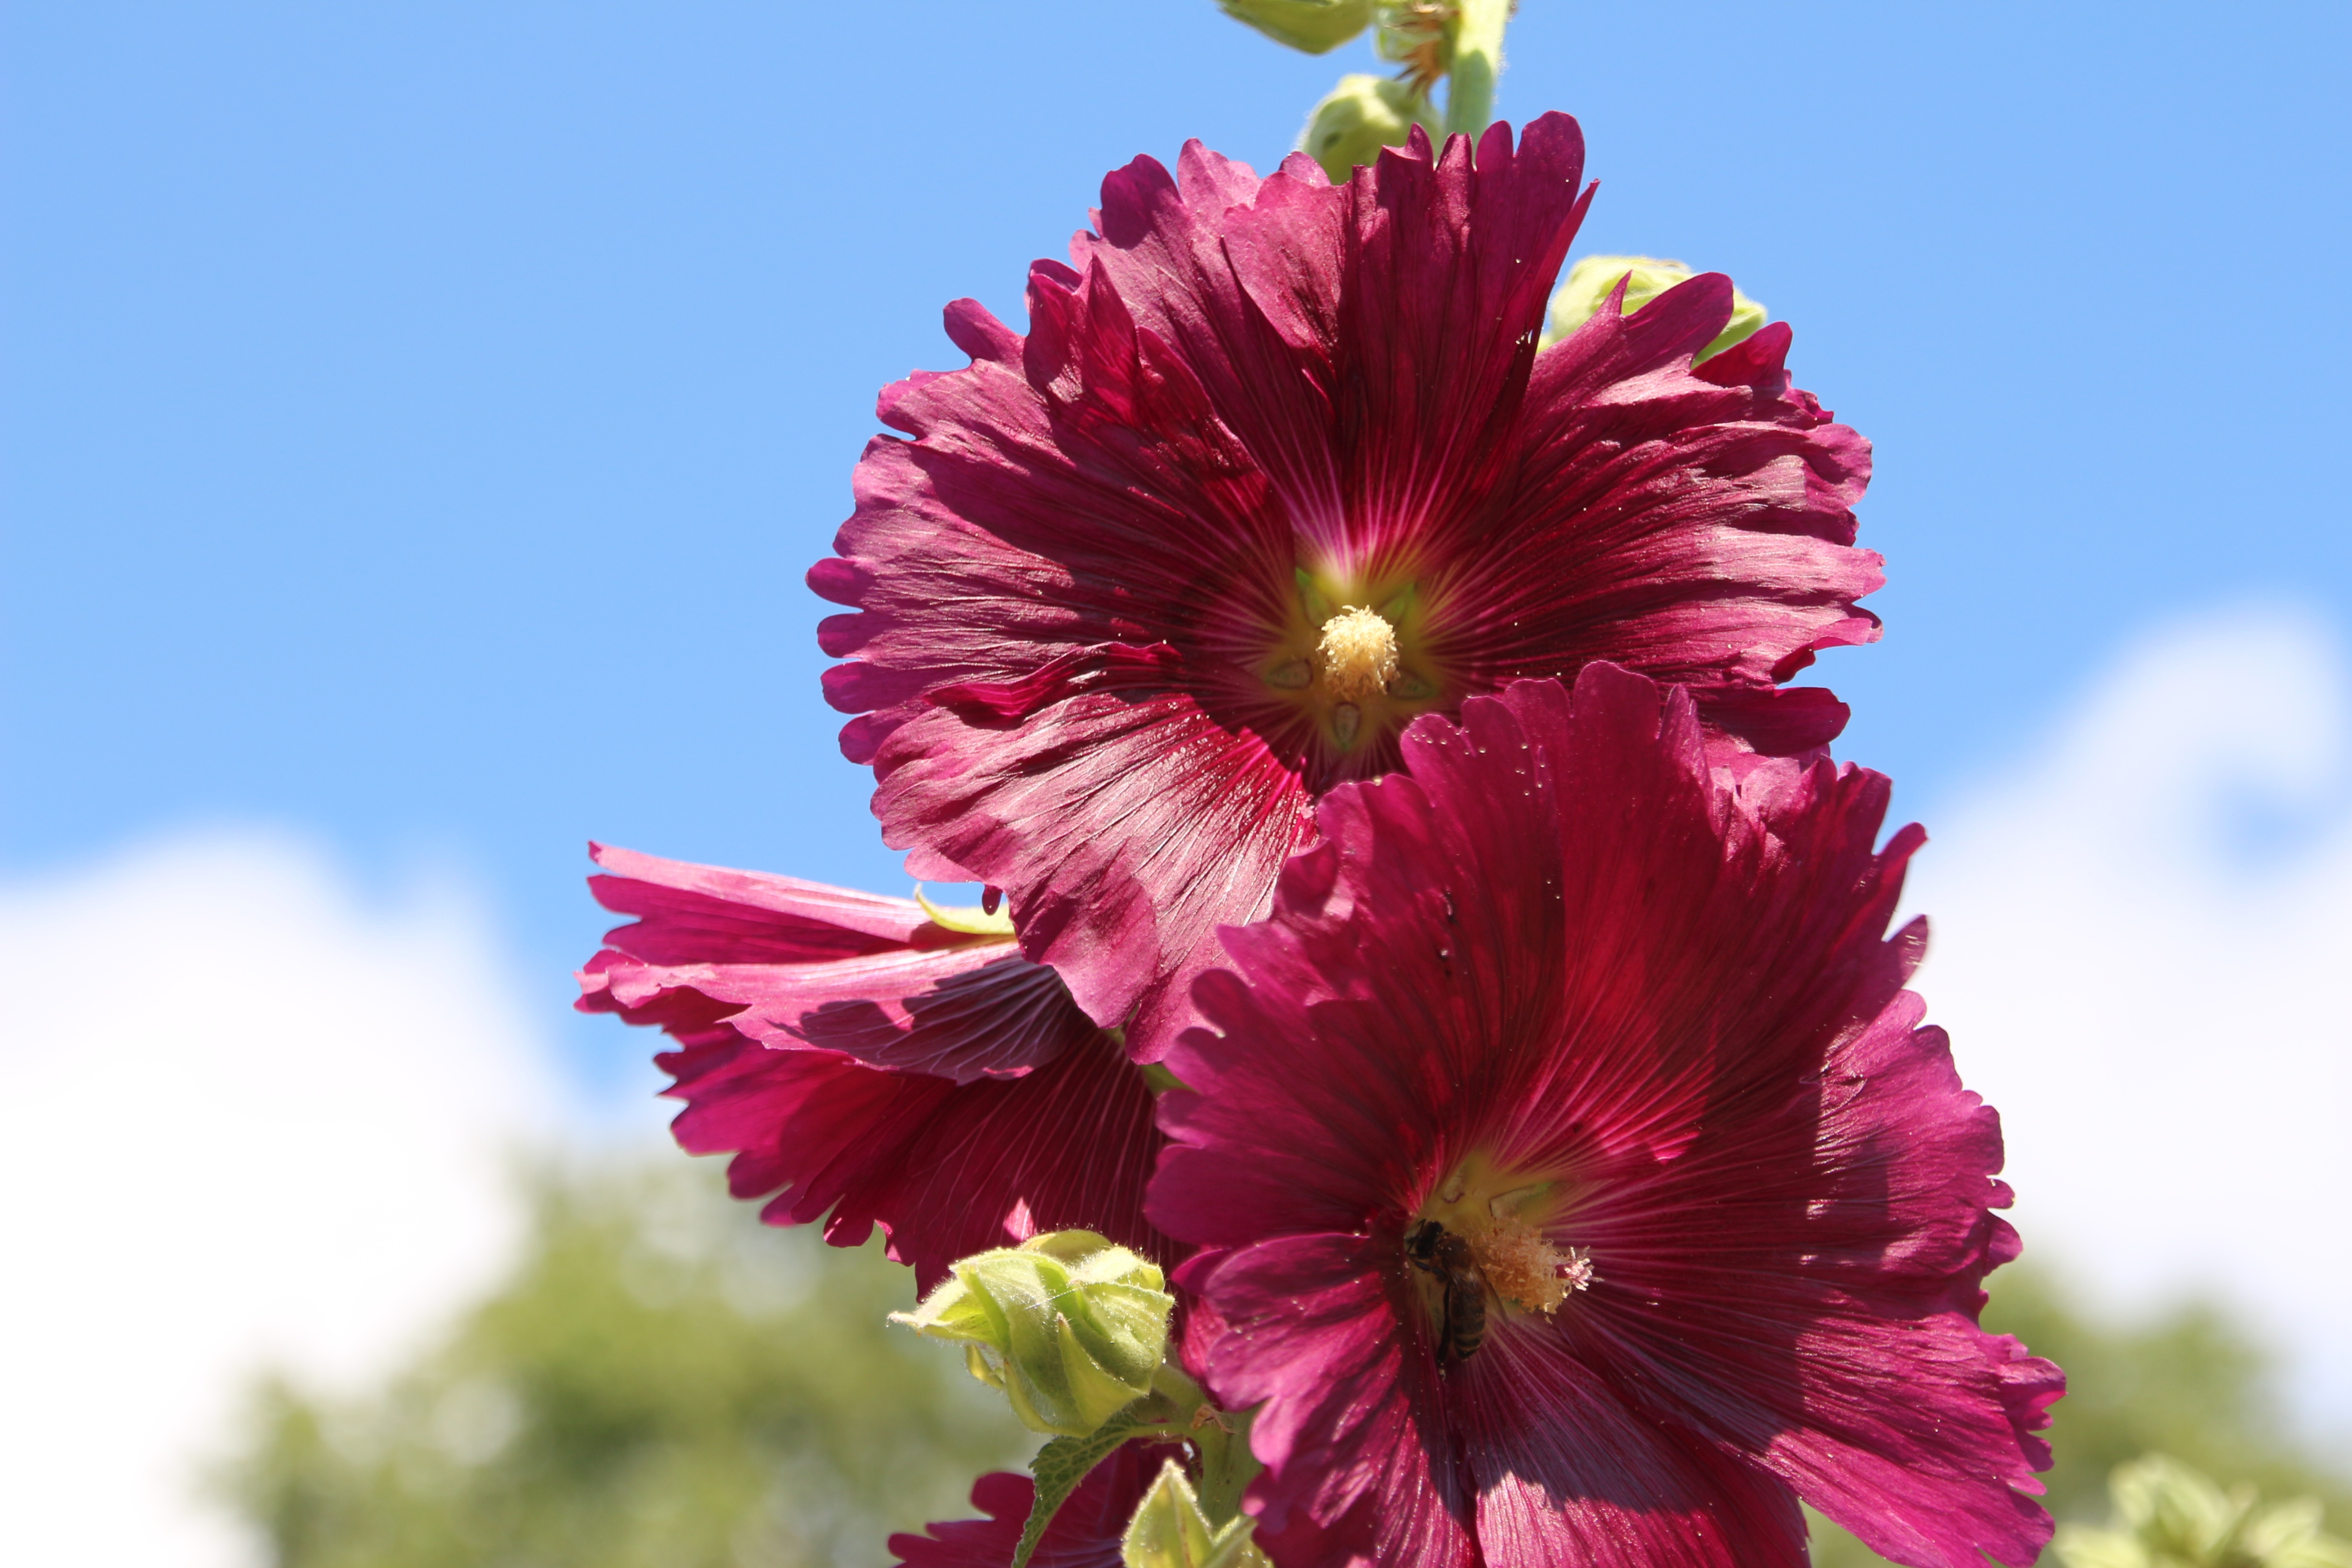
blossom, plant, flower, petal, bloom, summer, garden, flora, wildflower, hollyhocks, macro photography, blossomed, flowering plant, daisy family, mallow, stock rose, hollyhock flower, annual plant, land plant